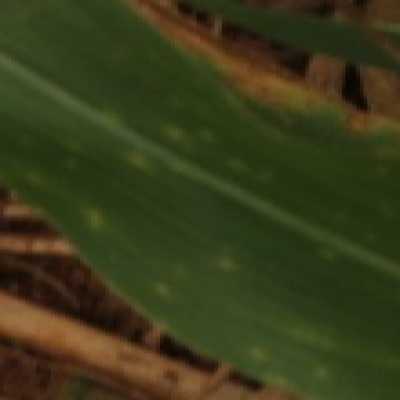
Label: Corn_(Maize)___Maize_Streak_Virus